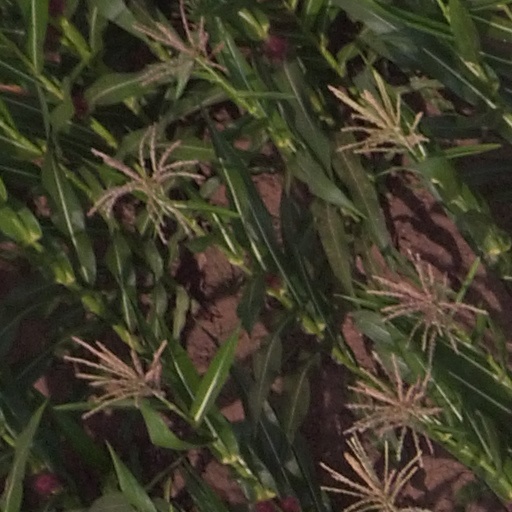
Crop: maize; corn